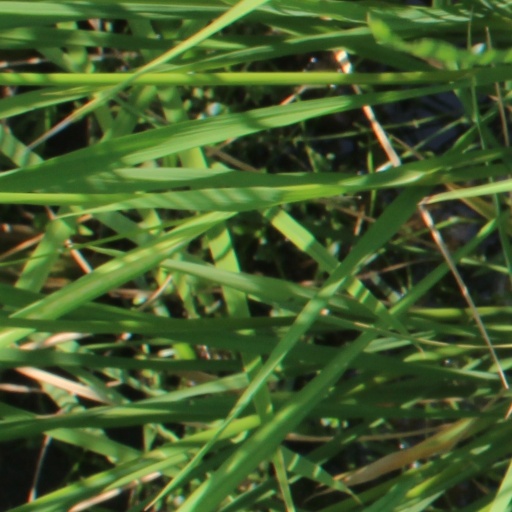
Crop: rice